Ecaterina Szabo

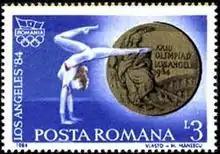
Ecaterina Szabo on a 1984 Romanian stamp

In response to the American-led boycott of the 1980 Summer Olympics in Moscow, 14 Eastern Bloc countries and allies including the Soviet Union, Cuba and East Germany (but not Romania) boycotted the Games. In the absence of the Soviet competitors, Szabo entered the competition as the favourite. Even with the Soviets competing, Szabo would have been a strong contender. While preparing for the Olympics, Szabo scored a perfect 40.0 for her compulsory exercises at a dual meet held in Czechoslovakia.